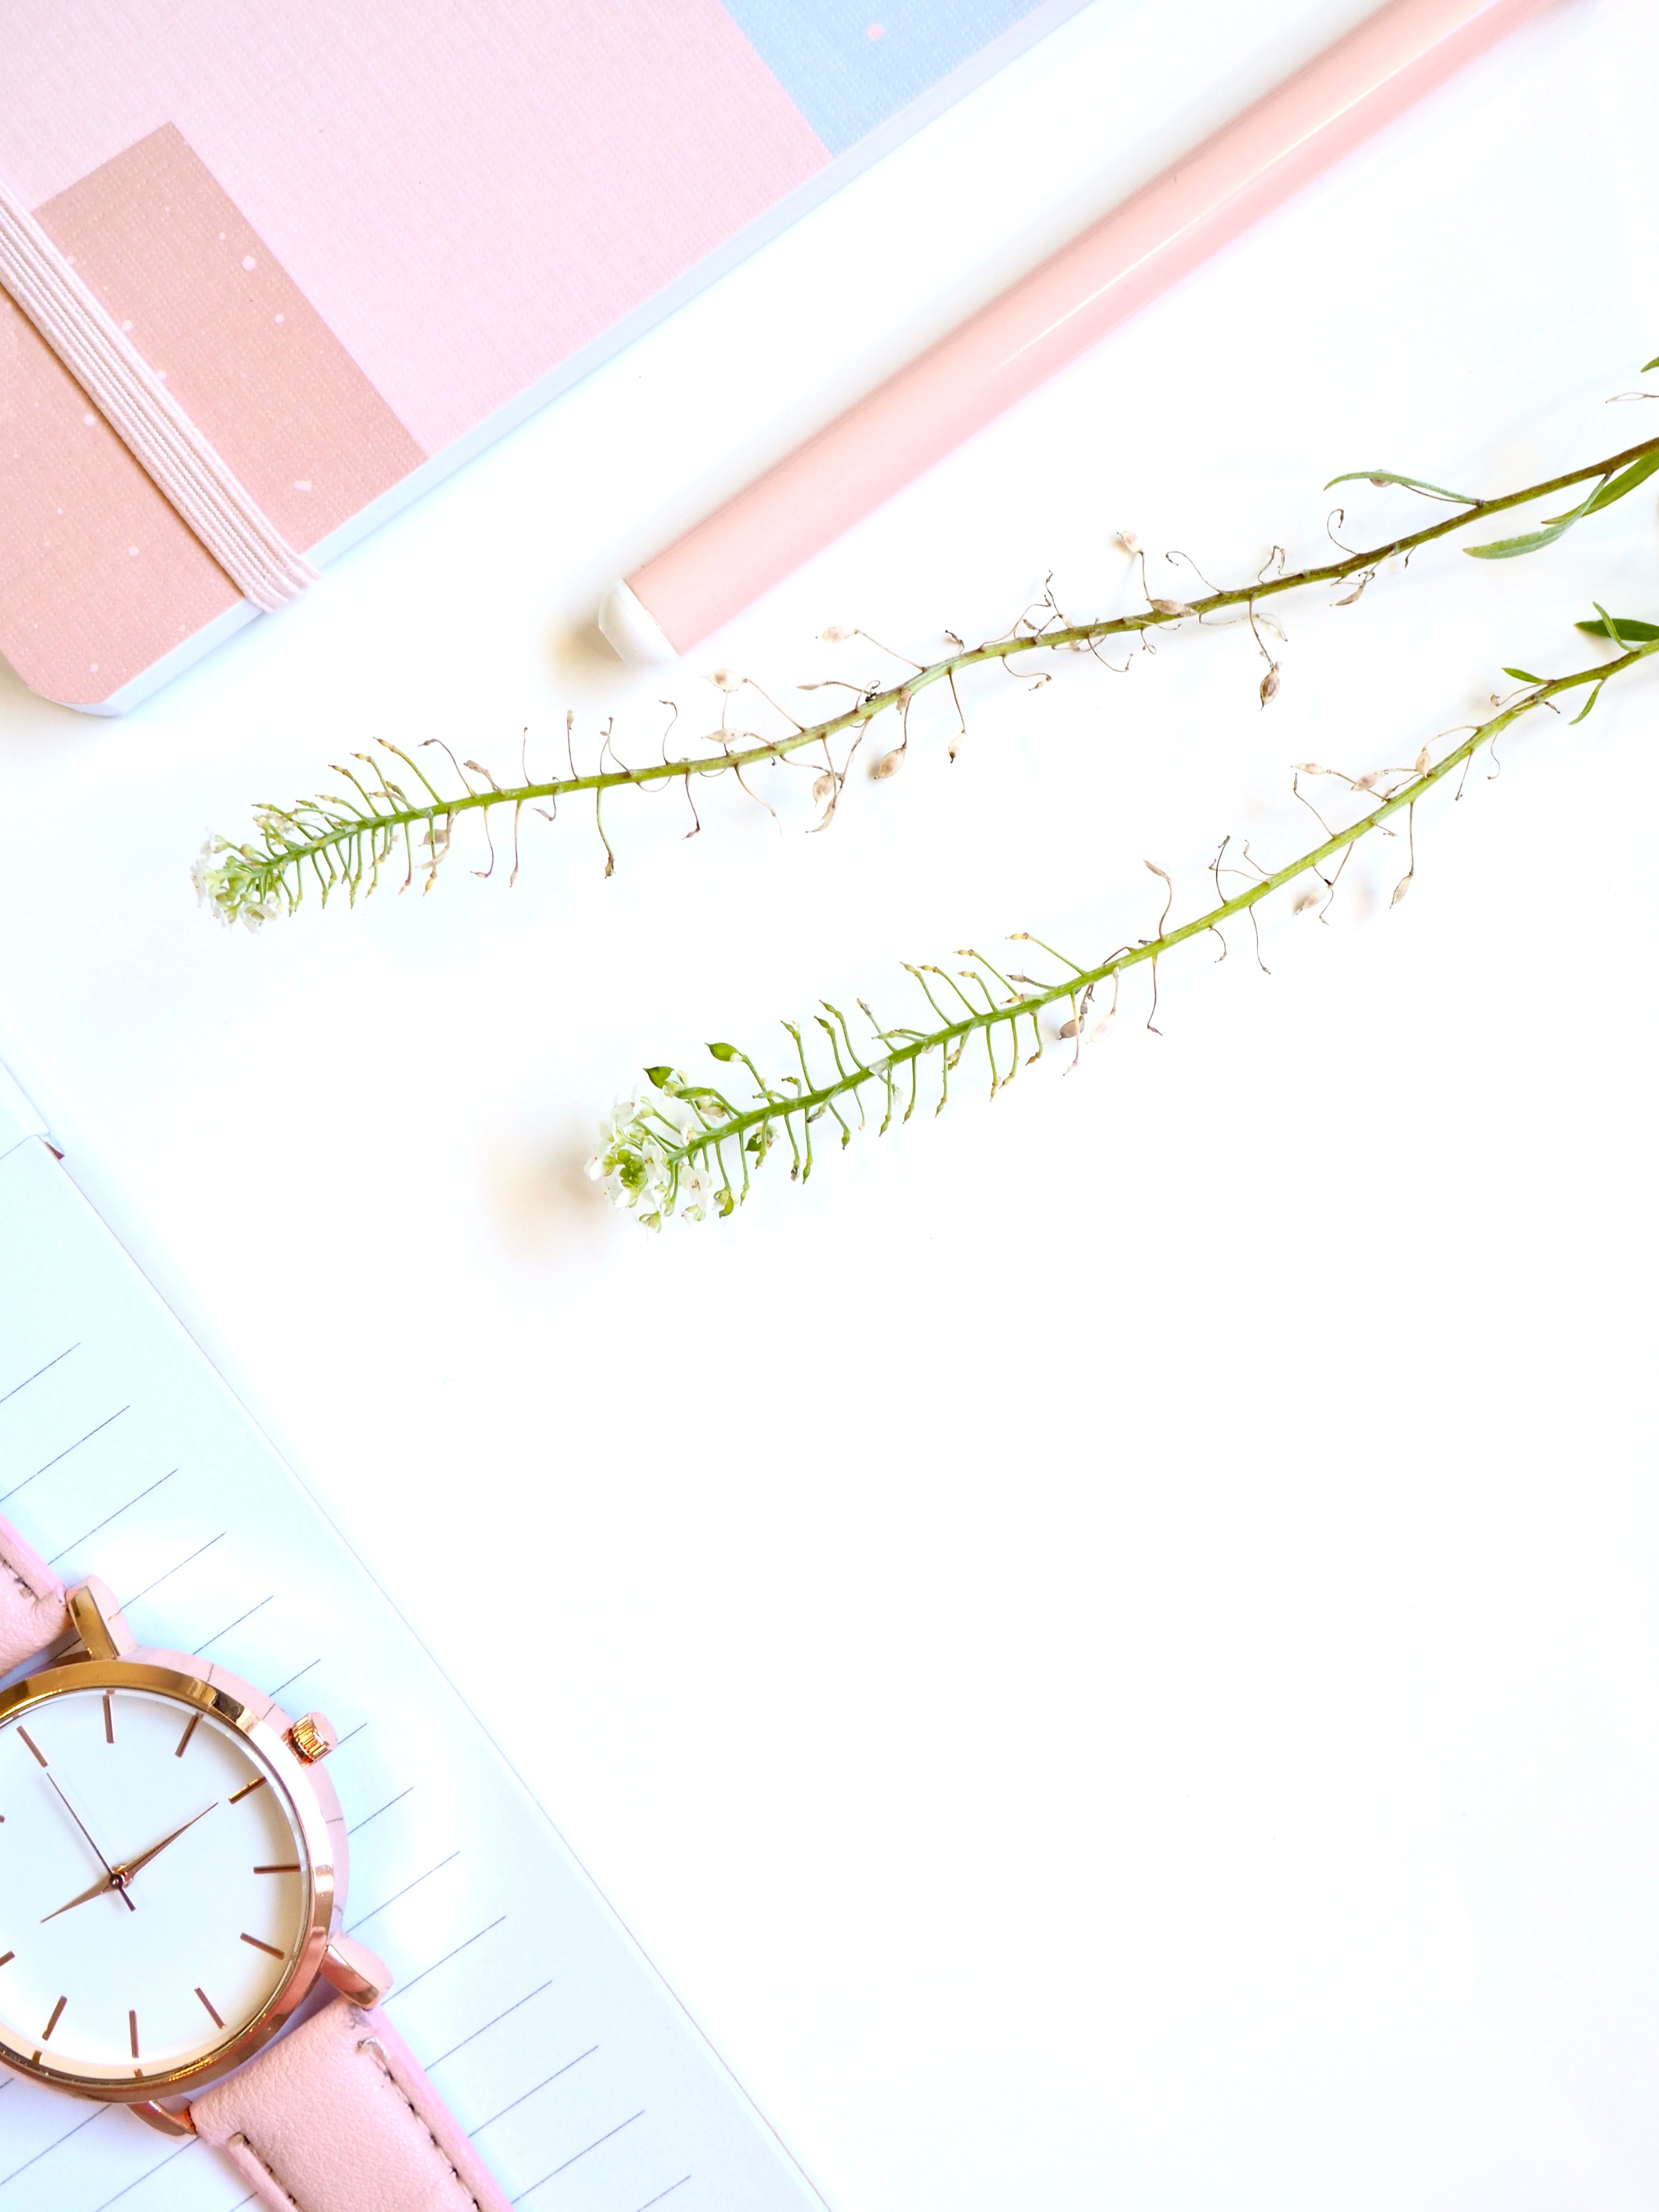
pink, text, line, stationery, paper, peach, paper product, fashion accessory